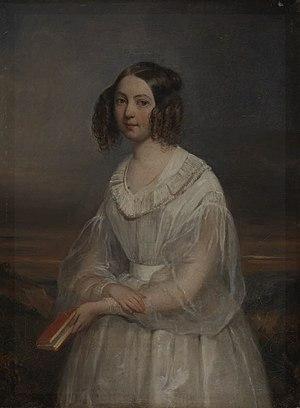
Autoportrait d'Adèle Ferrand
Adèle Ferrand est une peintre et une dessinatrice française née le 20 octobre 1817 à Nancy et morte le 1ᵉʳ avril 1848 sur l'île de La Réunion, dans le sud-ouest de l'océan Indien.